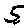
Label: 5